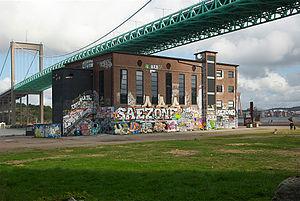
Röda Sten est un centre artistique dans le port de Göteborg, près du pont d'Älvsborg à l'estuaire du Göta. Il organise des expositions, et dispose d'un restaurant et d'un bar avec terrasse extérieure.